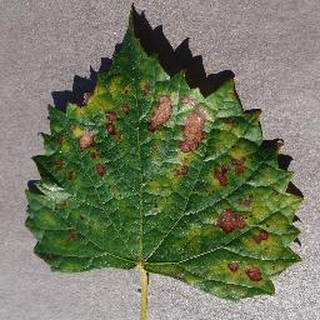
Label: grape_esca_black_measles